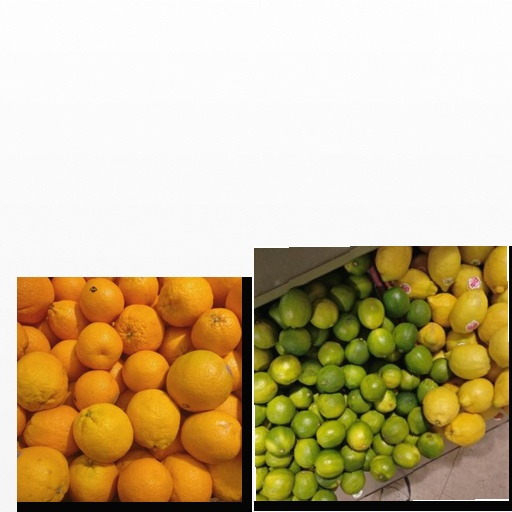
Food items: lime, orange